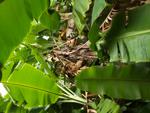
Label: xamthomonas